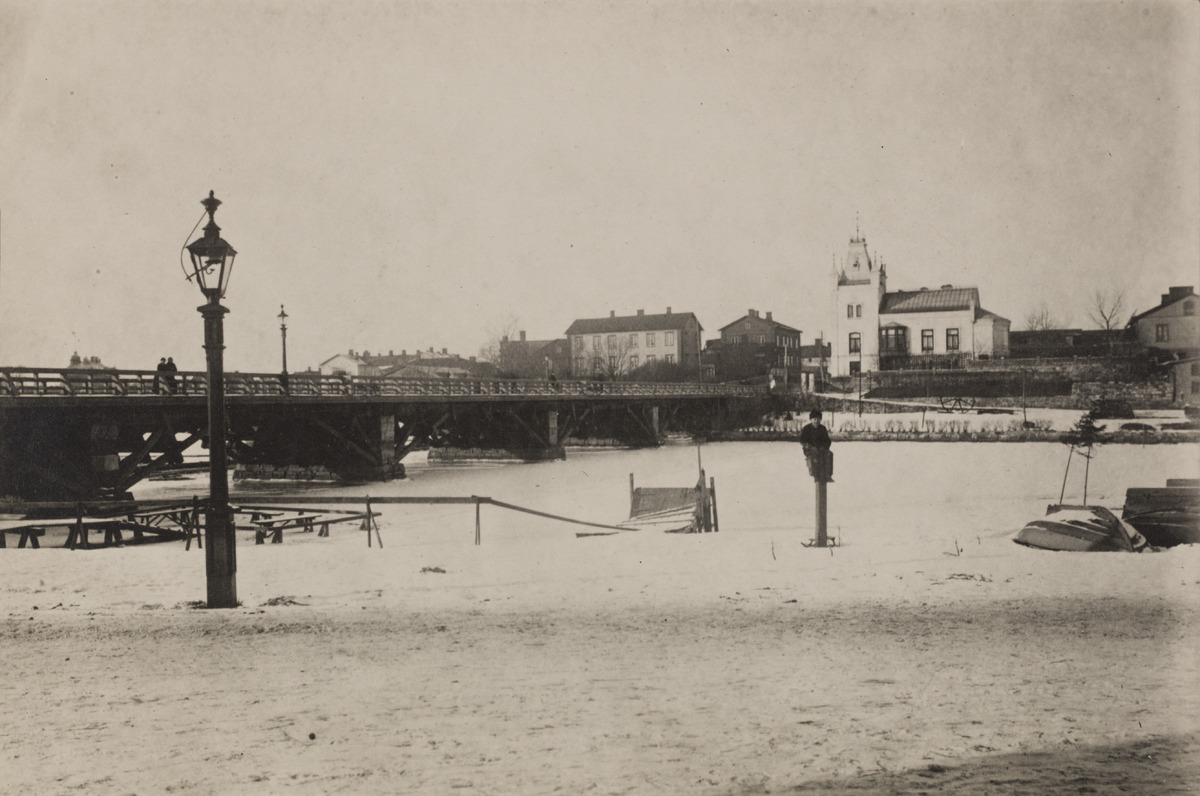
Siltasaarenranta
sisällön kuvaus: Siltasaarenranta. Nykyinen Pitkäsilta ja Pitkänsillanranta 3. ja John Stenbeckin ranta 2. Poika istuu Siltavuorenrannassa tolpan päällä. mustavalkoinen
Ajankohta: kuvausaika 1900 n.
Paikka: Suomi, Uusimaa, Helsinki, Siltasaari Helsinki, Siltasaarenkatu 1
Aiheet: sillat, puurakennukset, huvilat, talvi, lumi, merijää. lapset, jalankulkijat, katuvalot, laiturit